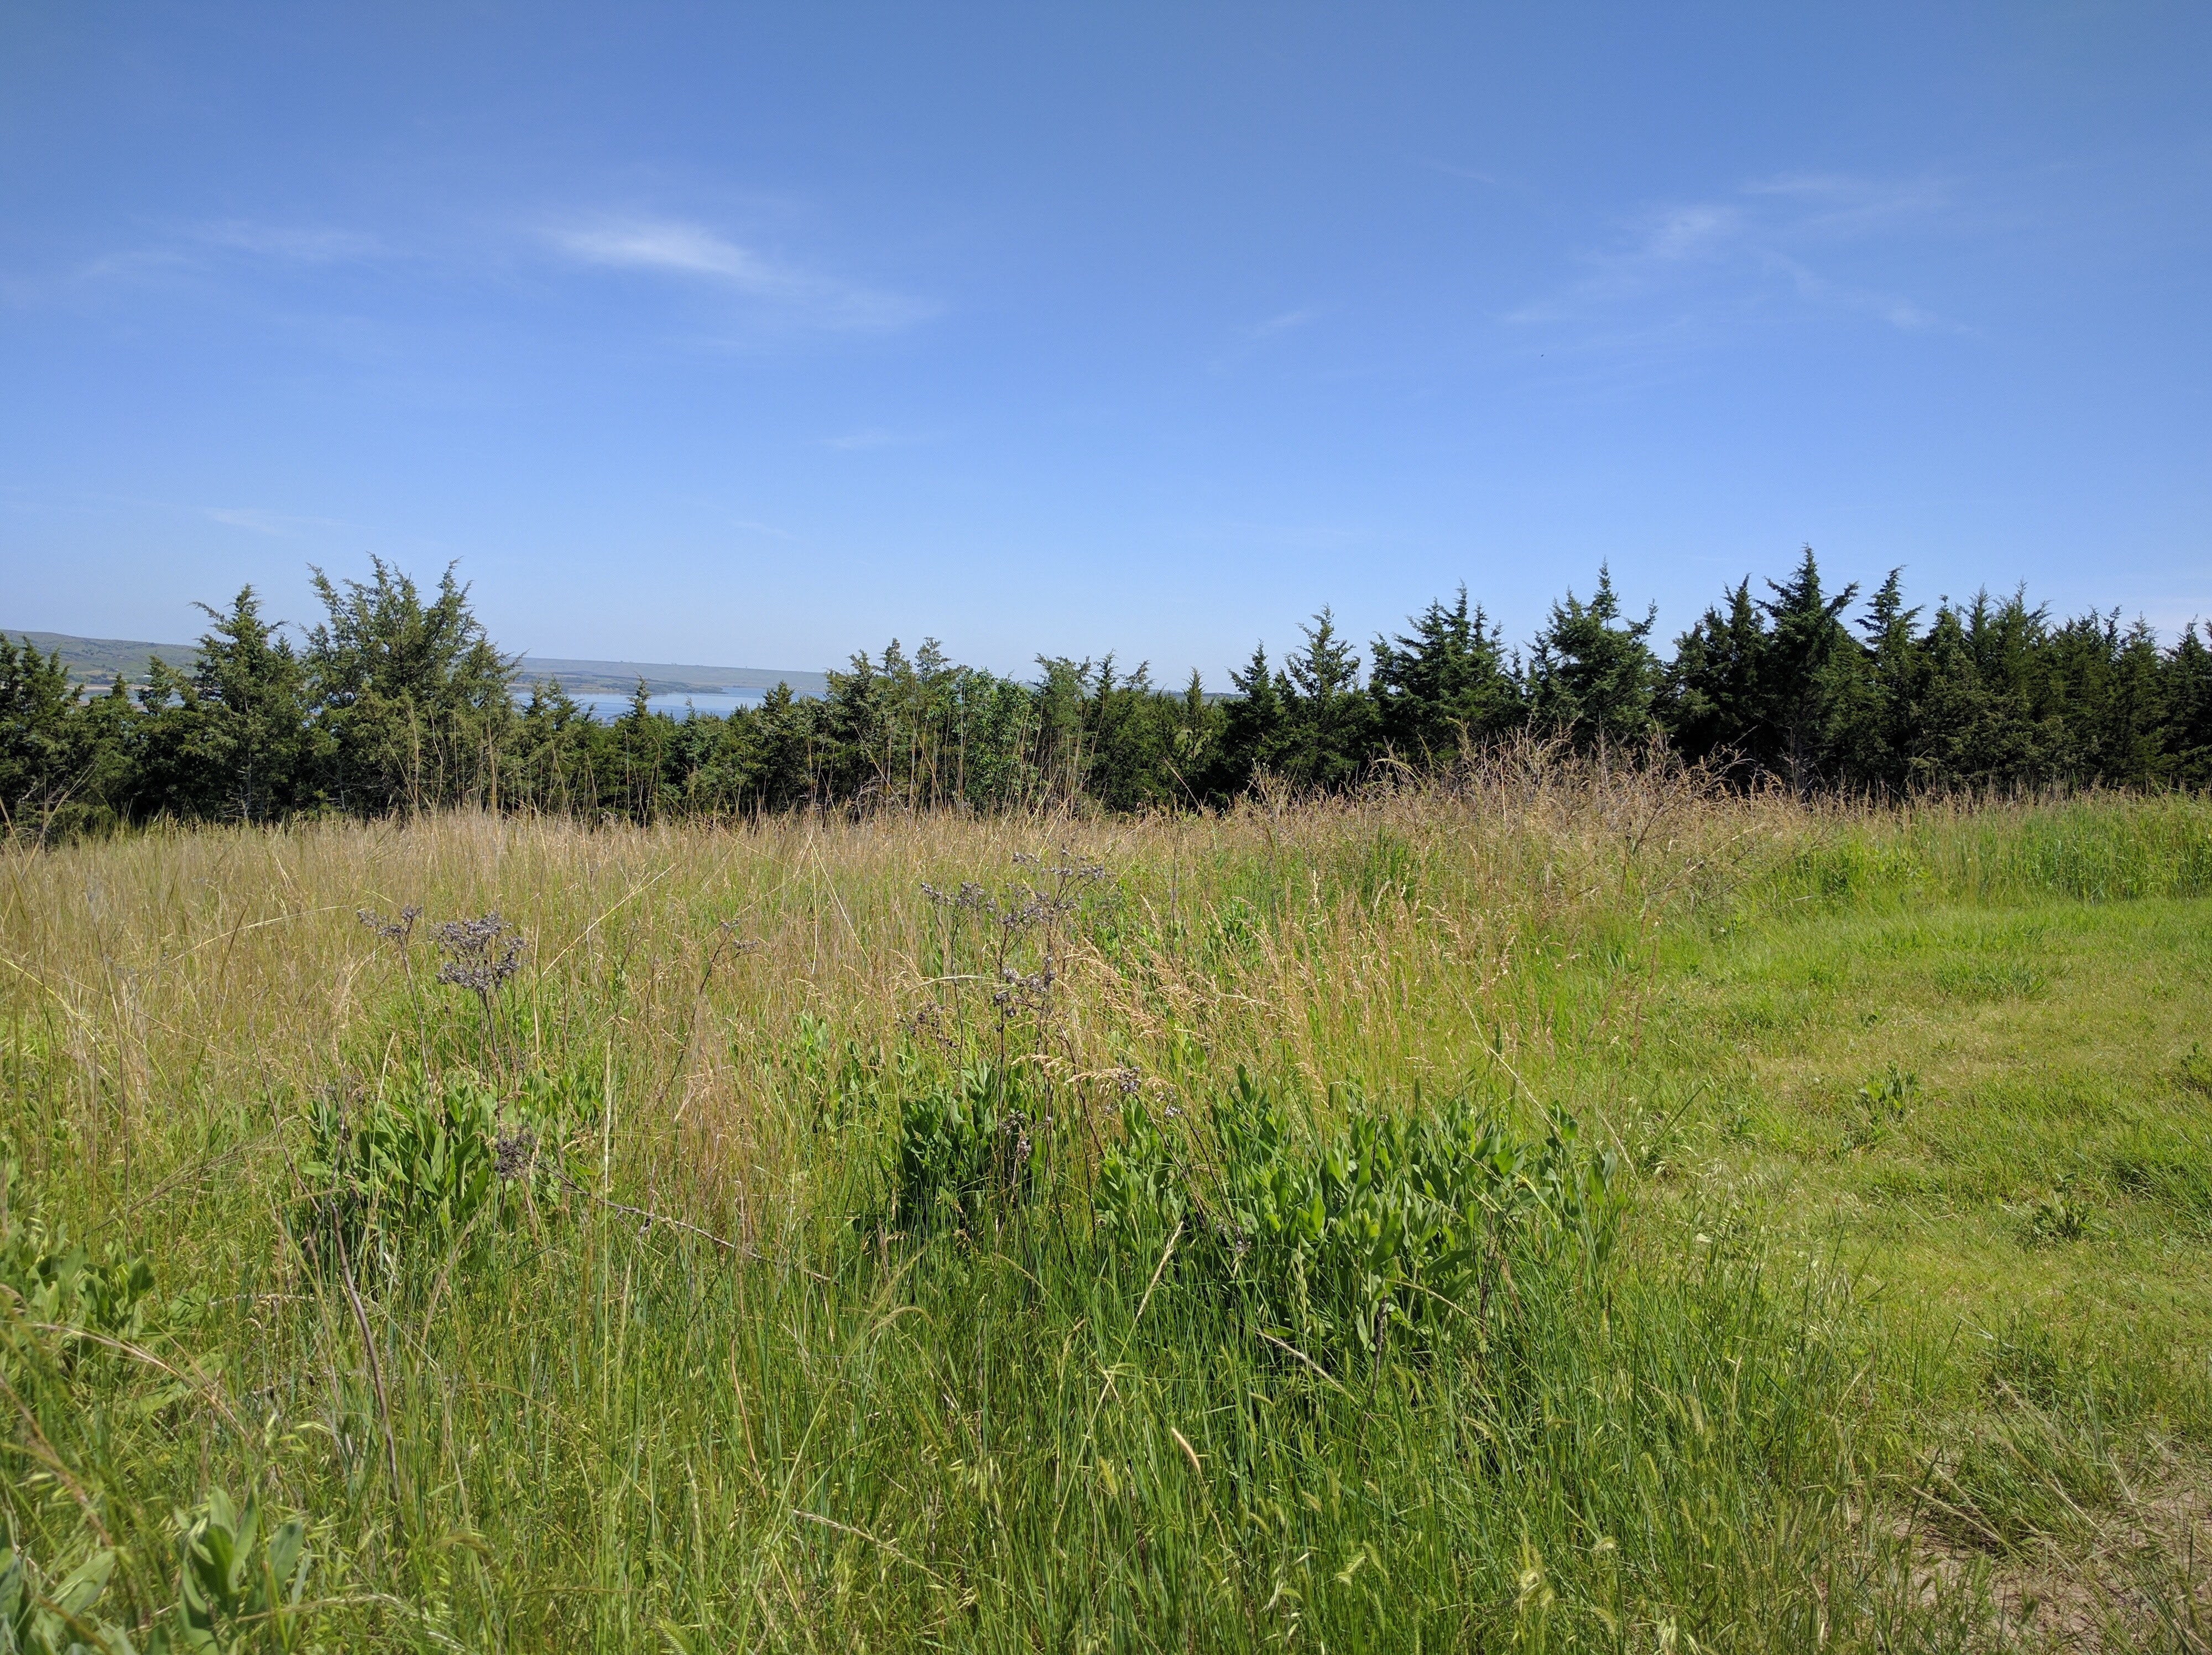
landscape, tree, grass, marsh, wilderness, field, lawn, meadow, prairie, hill, pasture, ranch, soil, savanna, plain, grassland, vegetation, wetland, bog, plateau, habitat, ecosystem, steppe, rural area, natural environment, geographical feature, grass family, land lot, ecoregion